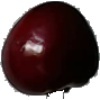
Label: cherry